French ship Sphinx (1776)

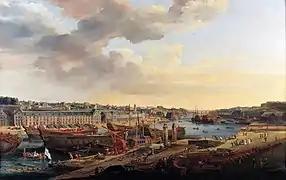
The Brest arsenal at the time of "Sphinx"s construction.

She was built according to norms laid down by French shipbuilders in the 1730s and 1740s which had aimed at a good combination of low cost and high manoeuvrability and armament, in the face of a numerically-superior British Royal Navy. The first 64-gun ship of her type was launched in 1735, followed by dozens of others until the end of the 1770s, a decade in which they were definitively outclassed by 74-gun ships.